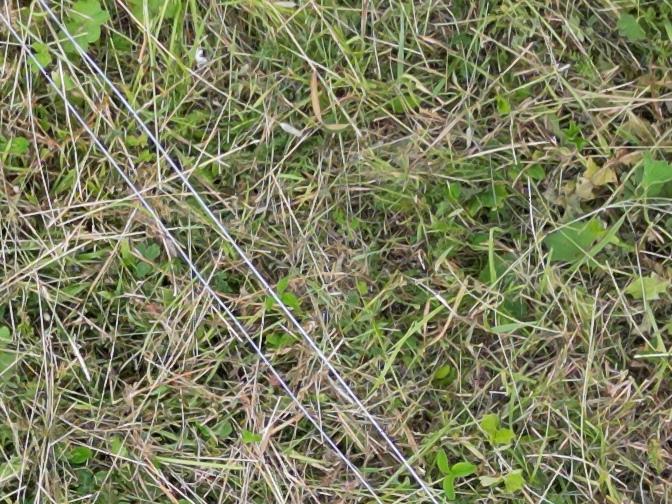
Flowers visible: yarrow flowers